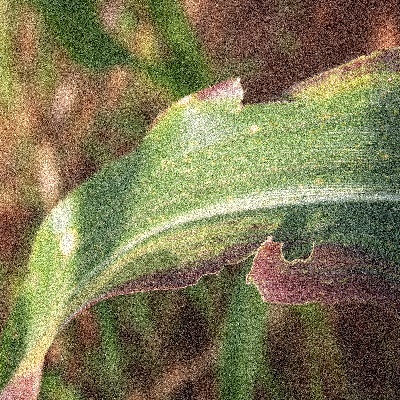
Label: Corn_(Maize)___Leaf_Spot